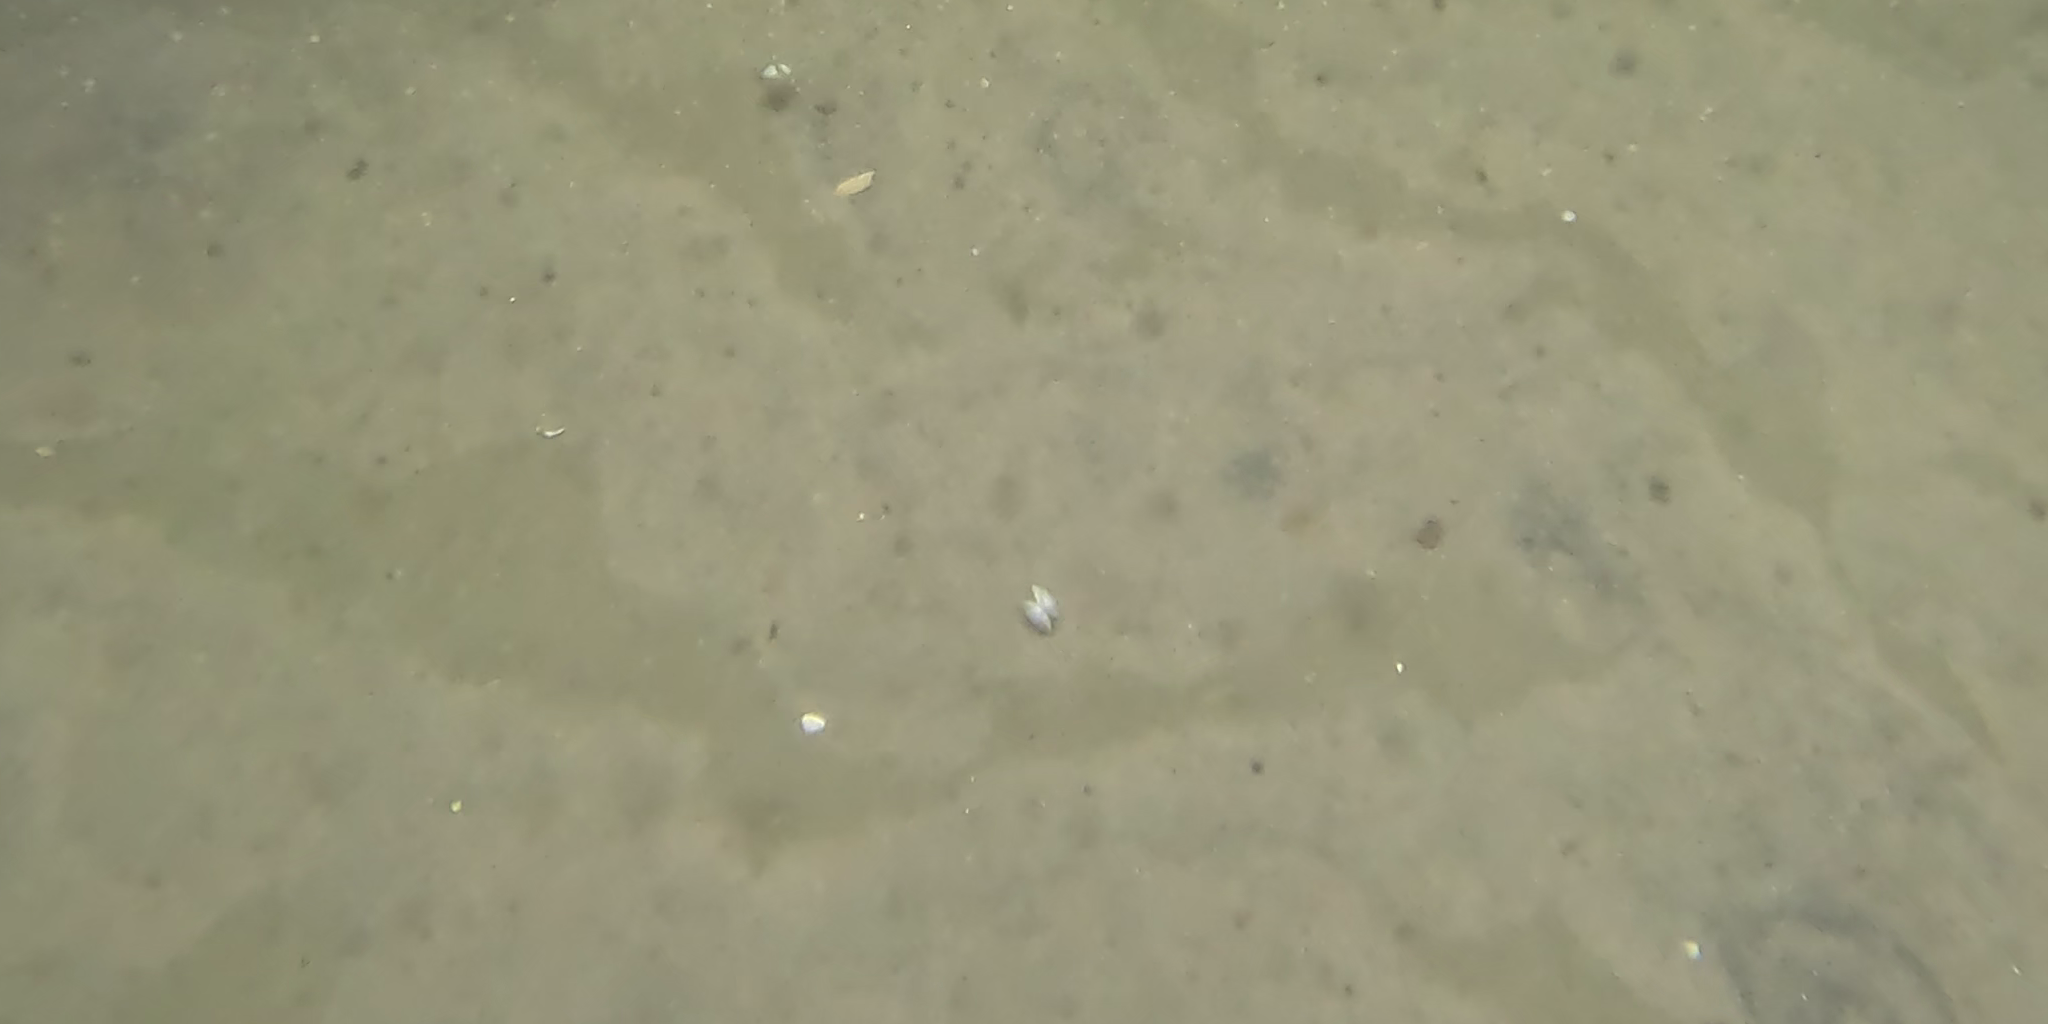
Seabed habitat: sand